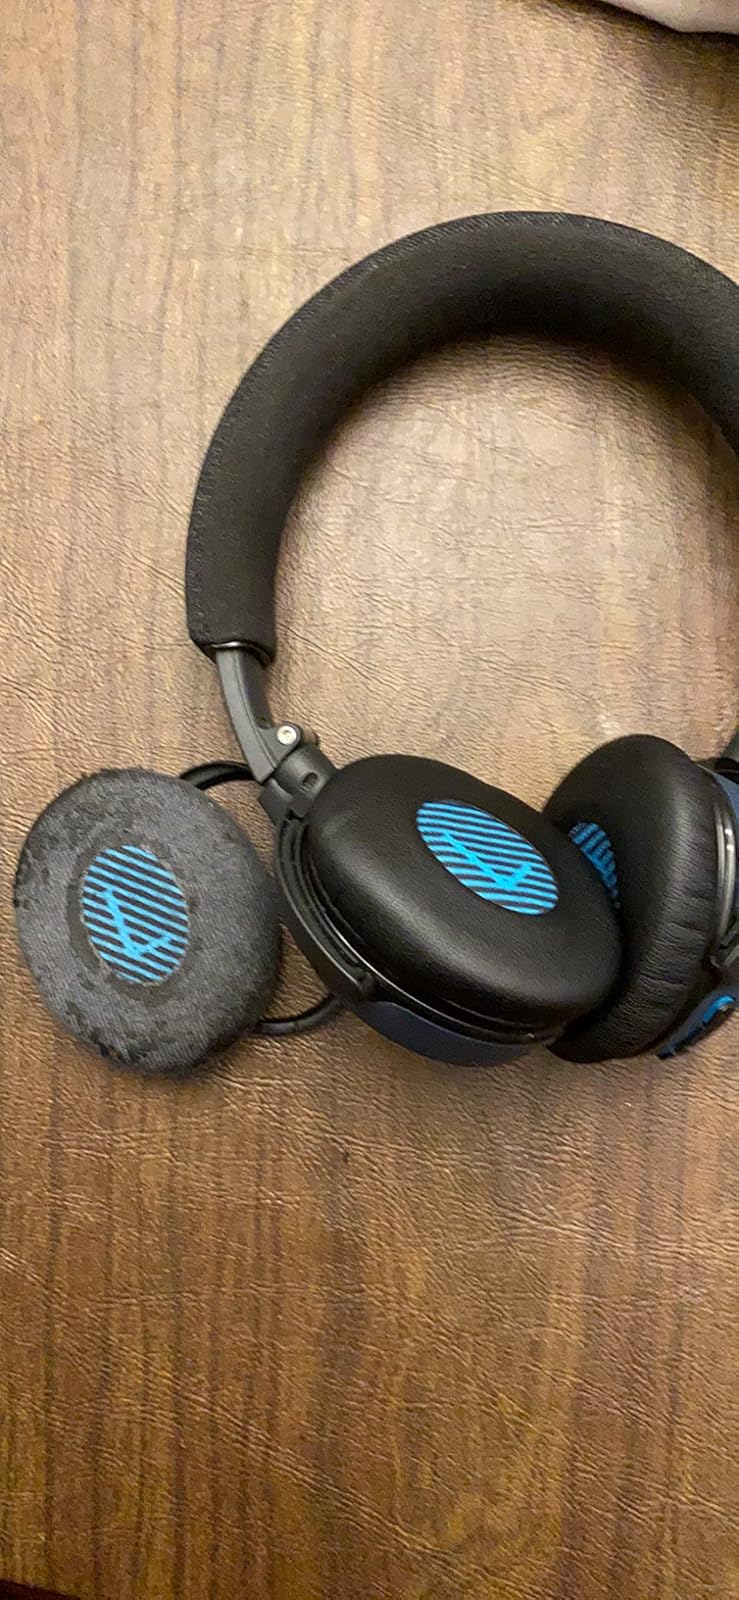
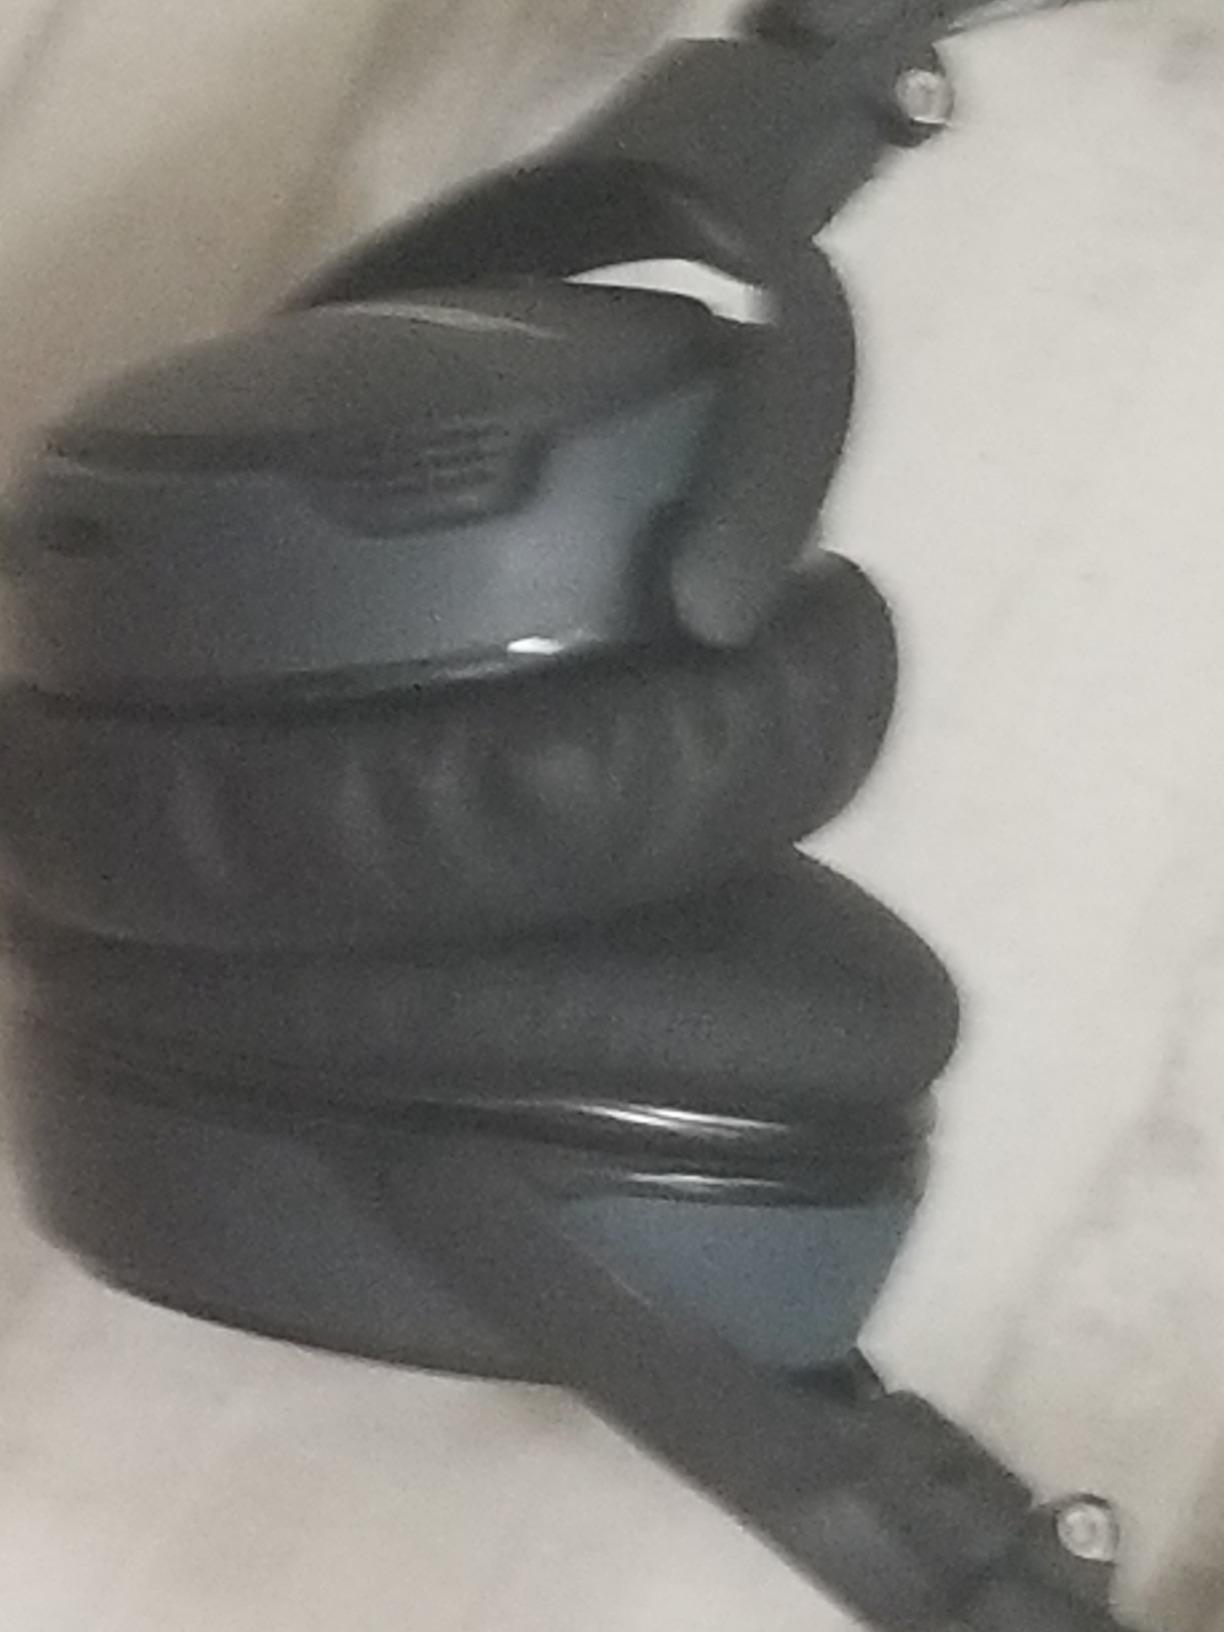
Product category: headphones
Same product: yes